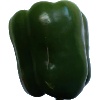
Label: Pepper Green 1